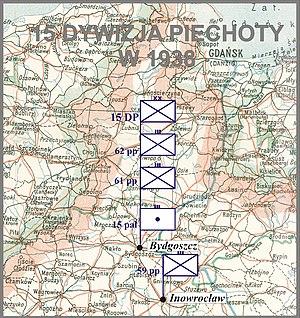
La 15ᵉ division d’infanterie "Grande Pologne" est une division d'infanterie de l'armée polonaise de la Seconde Guerre mondiale.